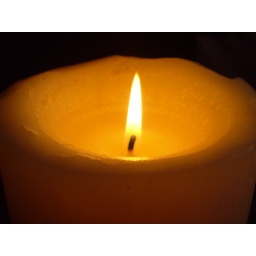
I think the black background brings out the light produced by the candle and how the flame illuminates the waxy interior.